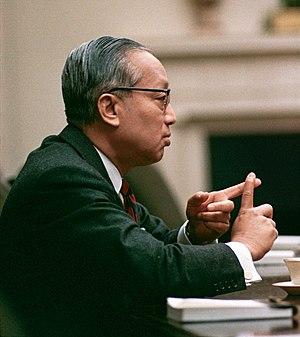
Maha Thray Sithu U Thant, en birman formel သန့်၊ ဦး, [ˌuː ˈθɑːnt], né le 22 janvier 1909 à Pantanaw et mort le 25 novembre 1974 à New York, est un homme politique birman, troisième secrétaire général des Nations unies de 1961 à 1971.
La Résolution 168 est une résolution du Conseil de sécurité de l'ONU votée le 3 novembre 1961 recommandant la nomination d'un Secrétaire général par intérim.